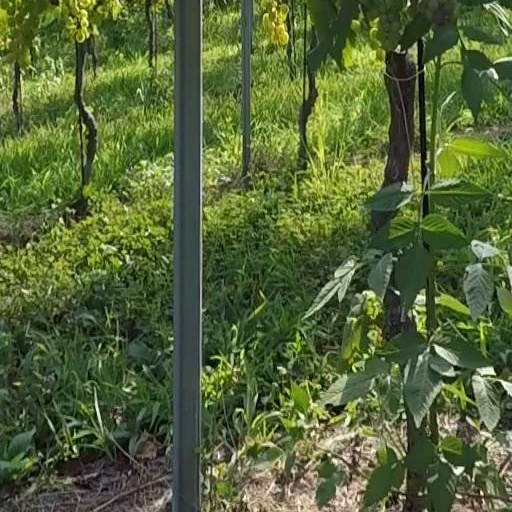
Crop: grape